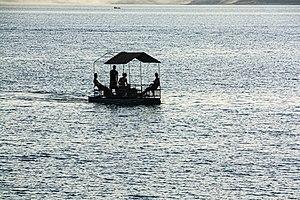
Praia do Bilene est une ville et une station balnéaire du Mozambique, située dans le district de Bilene Macia, au nord-est de la capitale Maputo.